Domestic pigeon

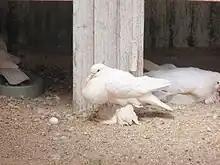
White Cropper pigeon with feathered feet

From a genetic perspective, there are two loose ancestral clades of pigeons, but there is striking genetic homogeneity due to frequent interbreeding and human directed cross-breeding; pigeon fanciers often do not enforce breed standards, unlike with dogs. The first ancestral clade contains pigeons with exaggerated crops, tails, and manes; the second contains tumblers (the most diverse group), homing pigeons, owl pigeons, and those with exaggerated wattles. Over the millennia of human interaction with pigeons, a multitude of pigeon breeds have been created, which differ in either plumage or body structure.